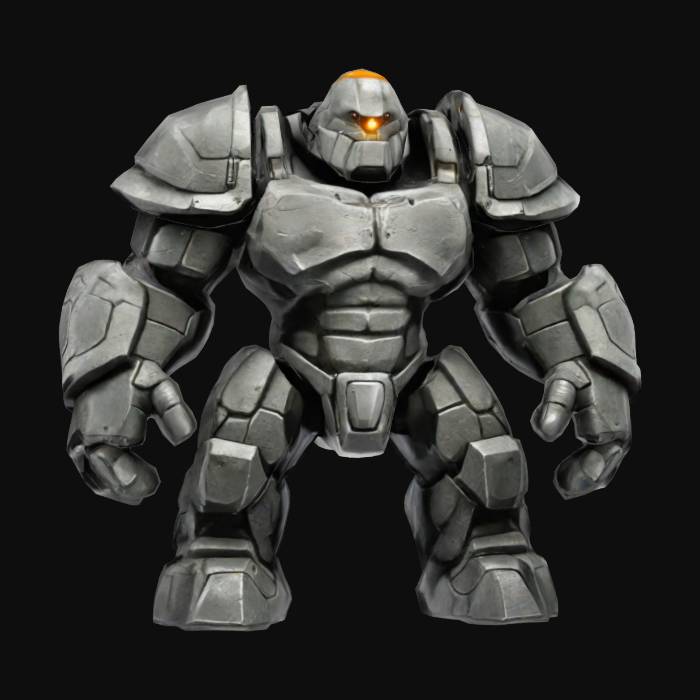
미적 점수 (1~10점): 8